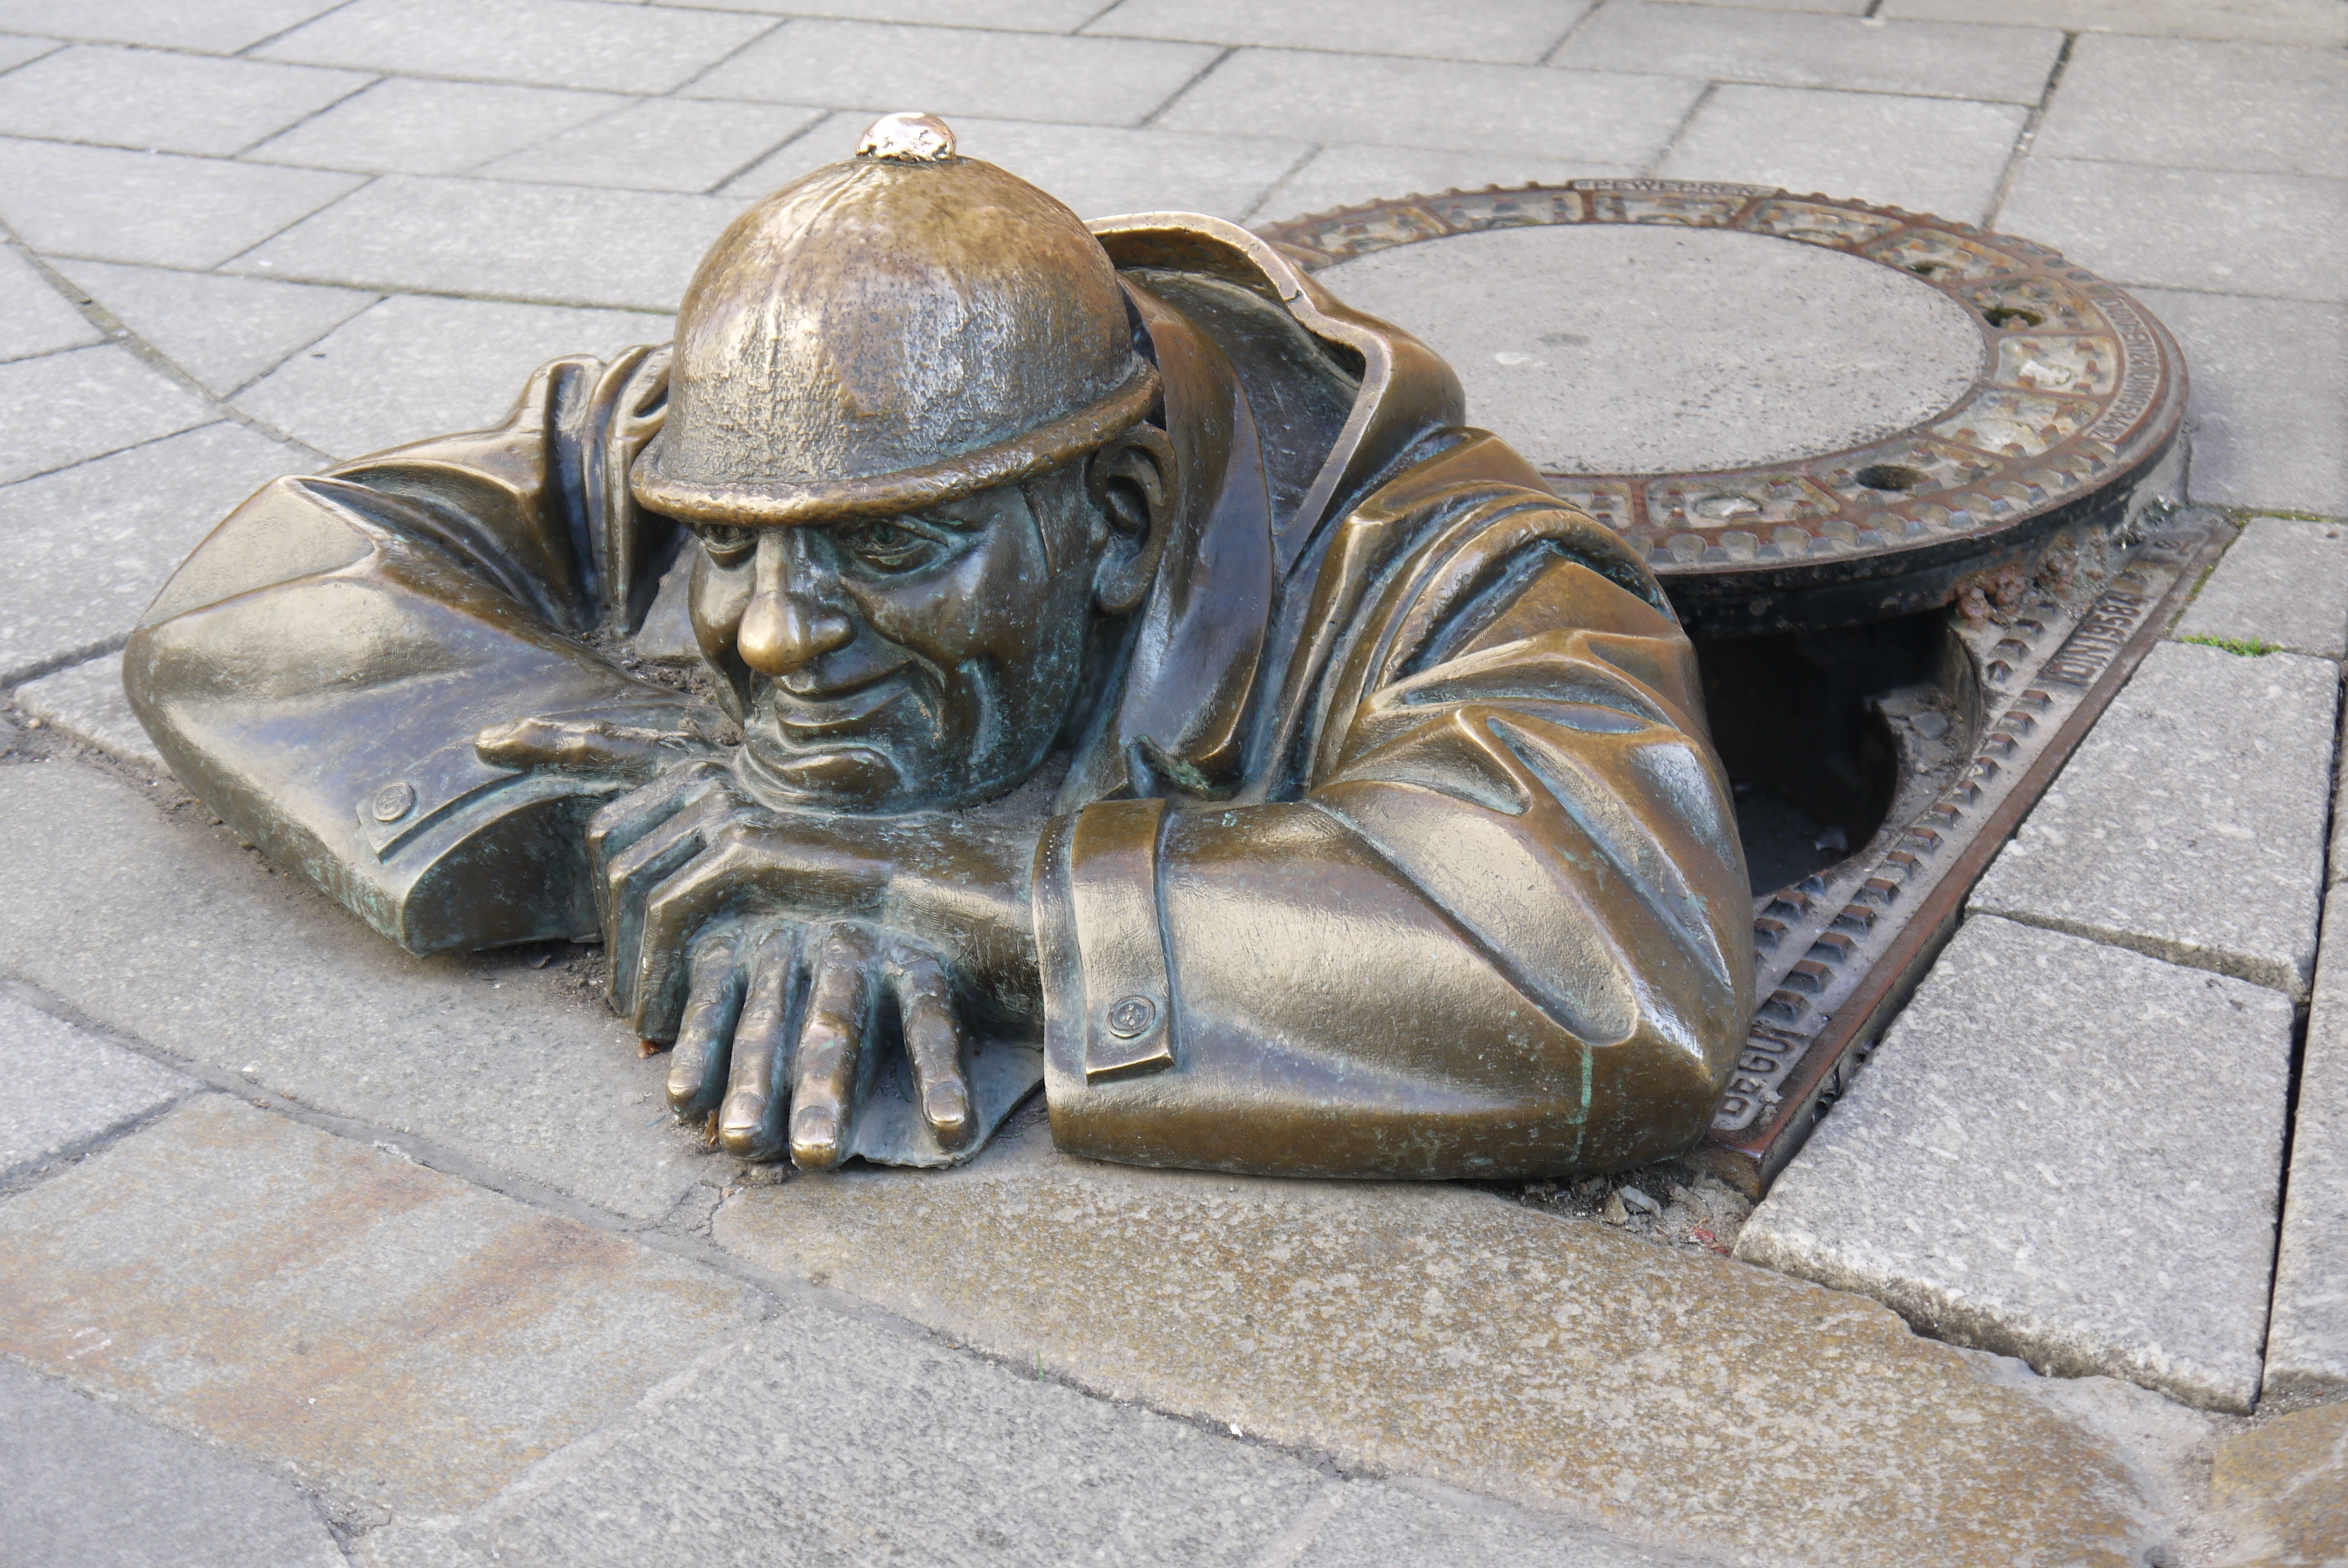
monument, statue, sculpture, art, bronze, channel, carving, bratislava, stone carving, bronze sculpture, ancient history